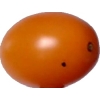
Label: tomato_cherry_orange